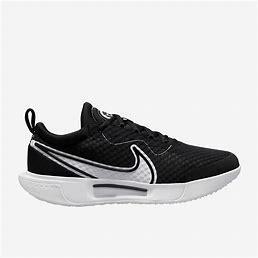
Brand: Nike
Model: Court Zoom Pro